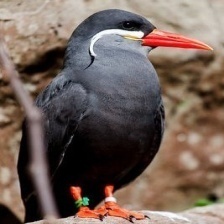
Species: INCA TERN
Scientific name: LAROSTERNA INCA